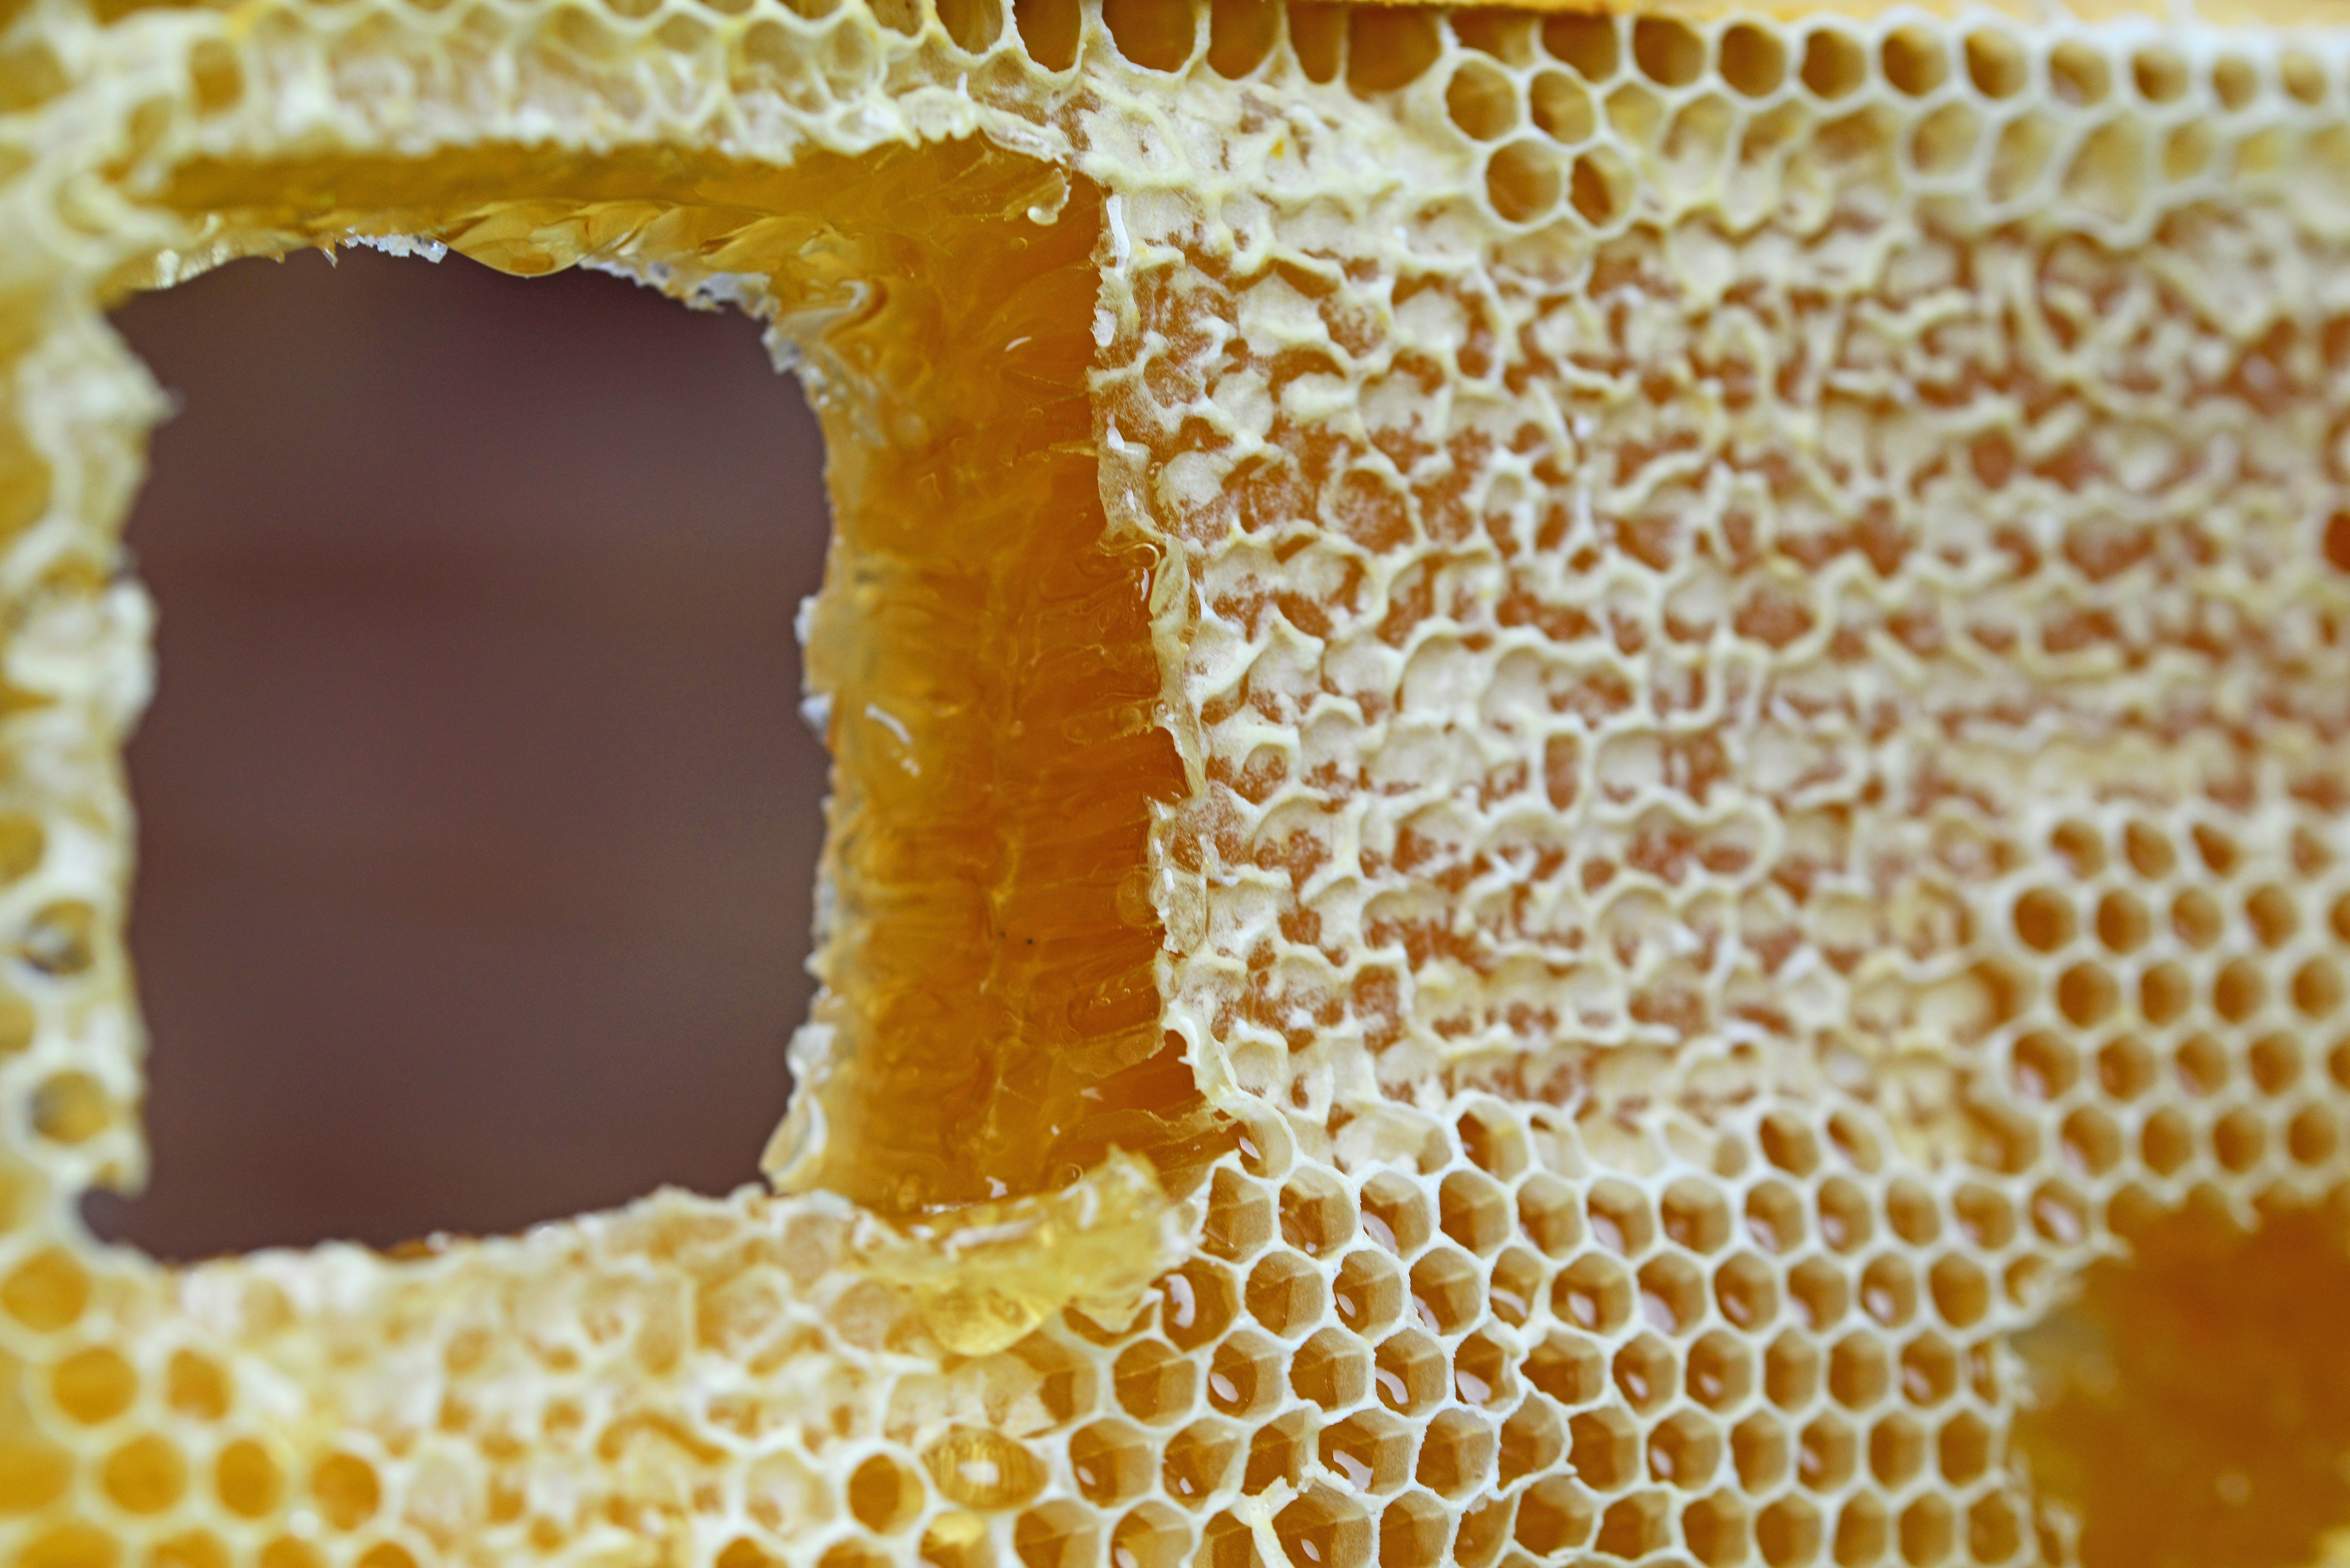
honey, pattern, pollen, food, golden, insect, frame, yellow, eat, invertebrate, close up, hive, design, bee, cells, detail, honeycomb, bees, comb, honey bee, membrane winged insect, wax cells, runny, capped comb